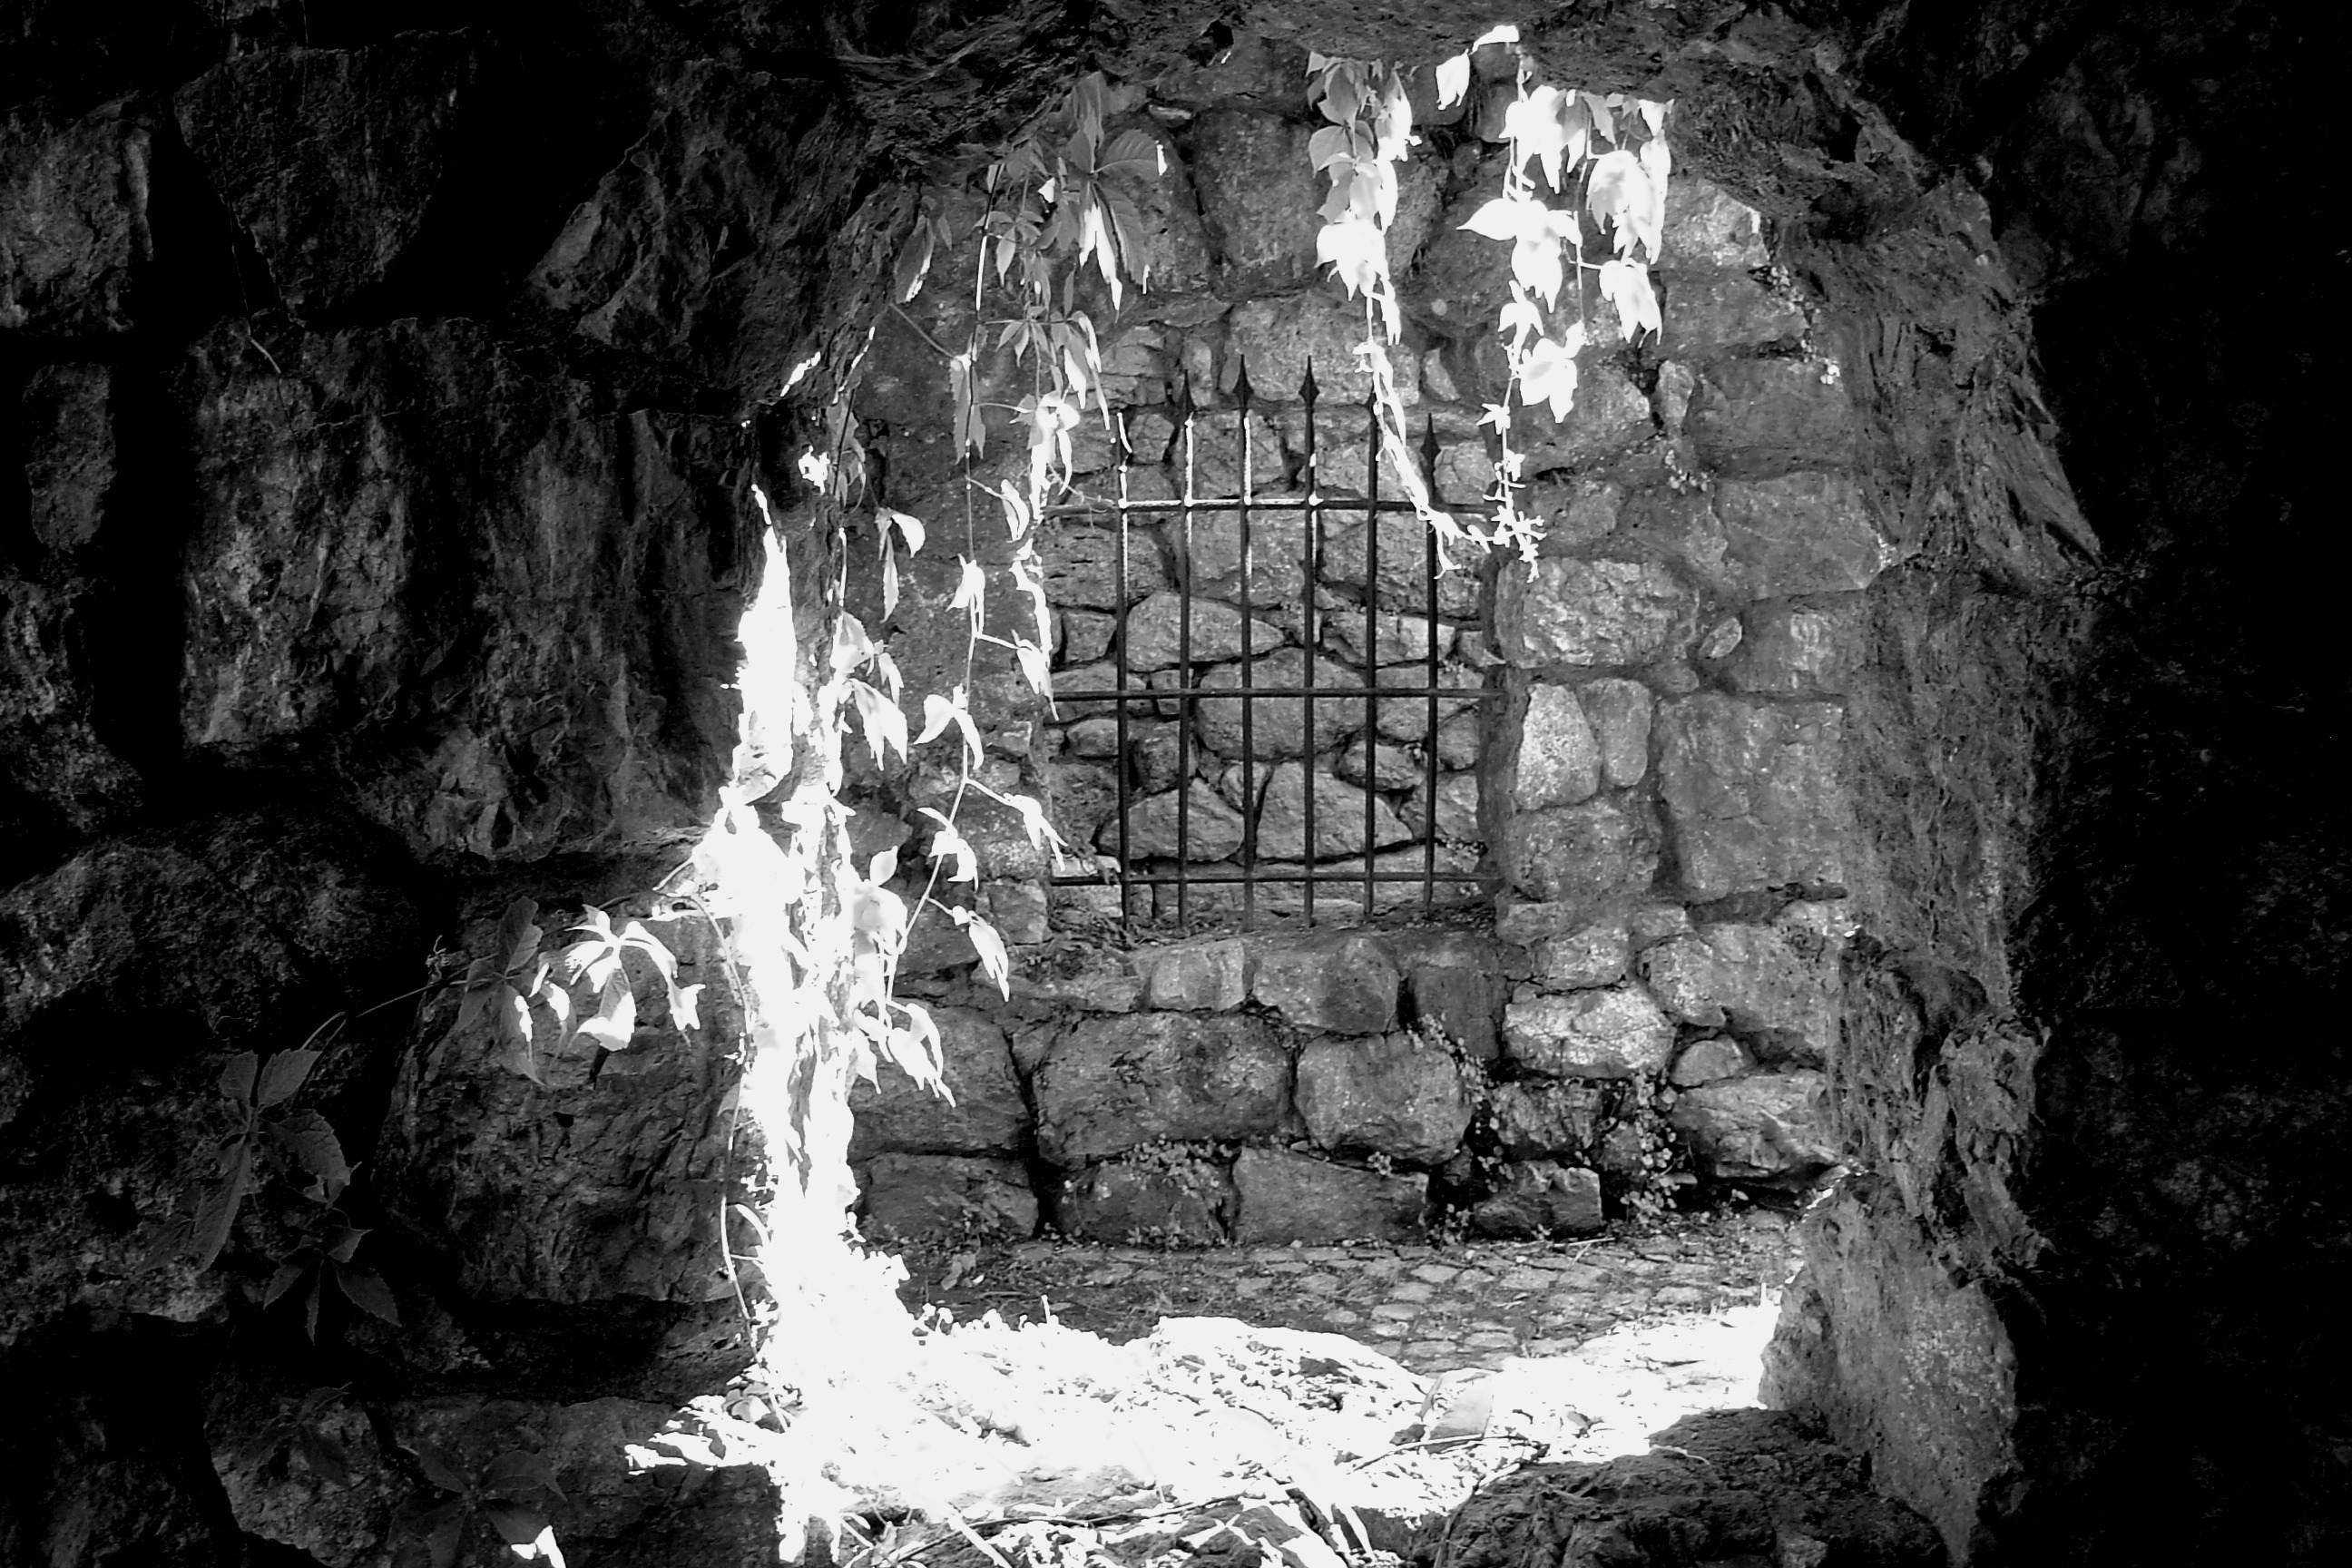
rock, black and white, white, vintage, antique, old, wall, formation, cave, ivy, castle, darkness, decay, ruin, black, monochrome, fortress, temple, ruins, transient, old houses, monochrome photography, ancient history